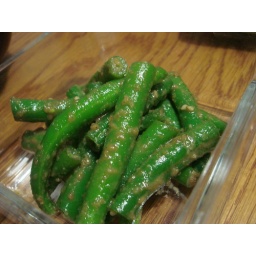
Green Beans + toasted sesame seeds, ground up in a grinding bowl + sesame oil, soy sauce + sugar